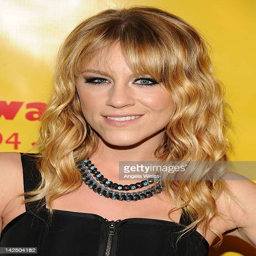
actor arrives at the premiere